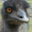
Label: bird